Zerai Deres

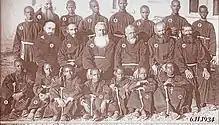
First Eritrean young Capuchin seminarists with their teachers in Segeneiti on November 6, 1934. During the seminar Zerai Deres (fourth from left on the top, with number 3) took the name of Francesco da Adiyeheys

Zerai Deres was born in the "kebele" of Adihiyis, in the province of Serae, in Italian Eritrea in 1915 (or 1908, according to the Ethiopian calendar). At the age of two, his father died and the family moved to Hazega, the village of his mother's origin.